Laura Lopes

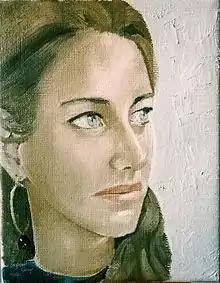
Portrait by Reginald Gray, 2005

Laura Rose Lopes (' Parker Bowles; born 19 April 1978) is an English art curator. She is the daughter of Andrew Parker Bowles and Queen Camilla, thus making her the stepdaughter of King Charles III.